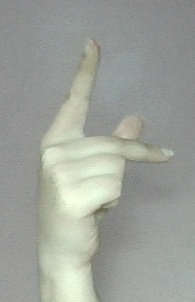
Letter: dha